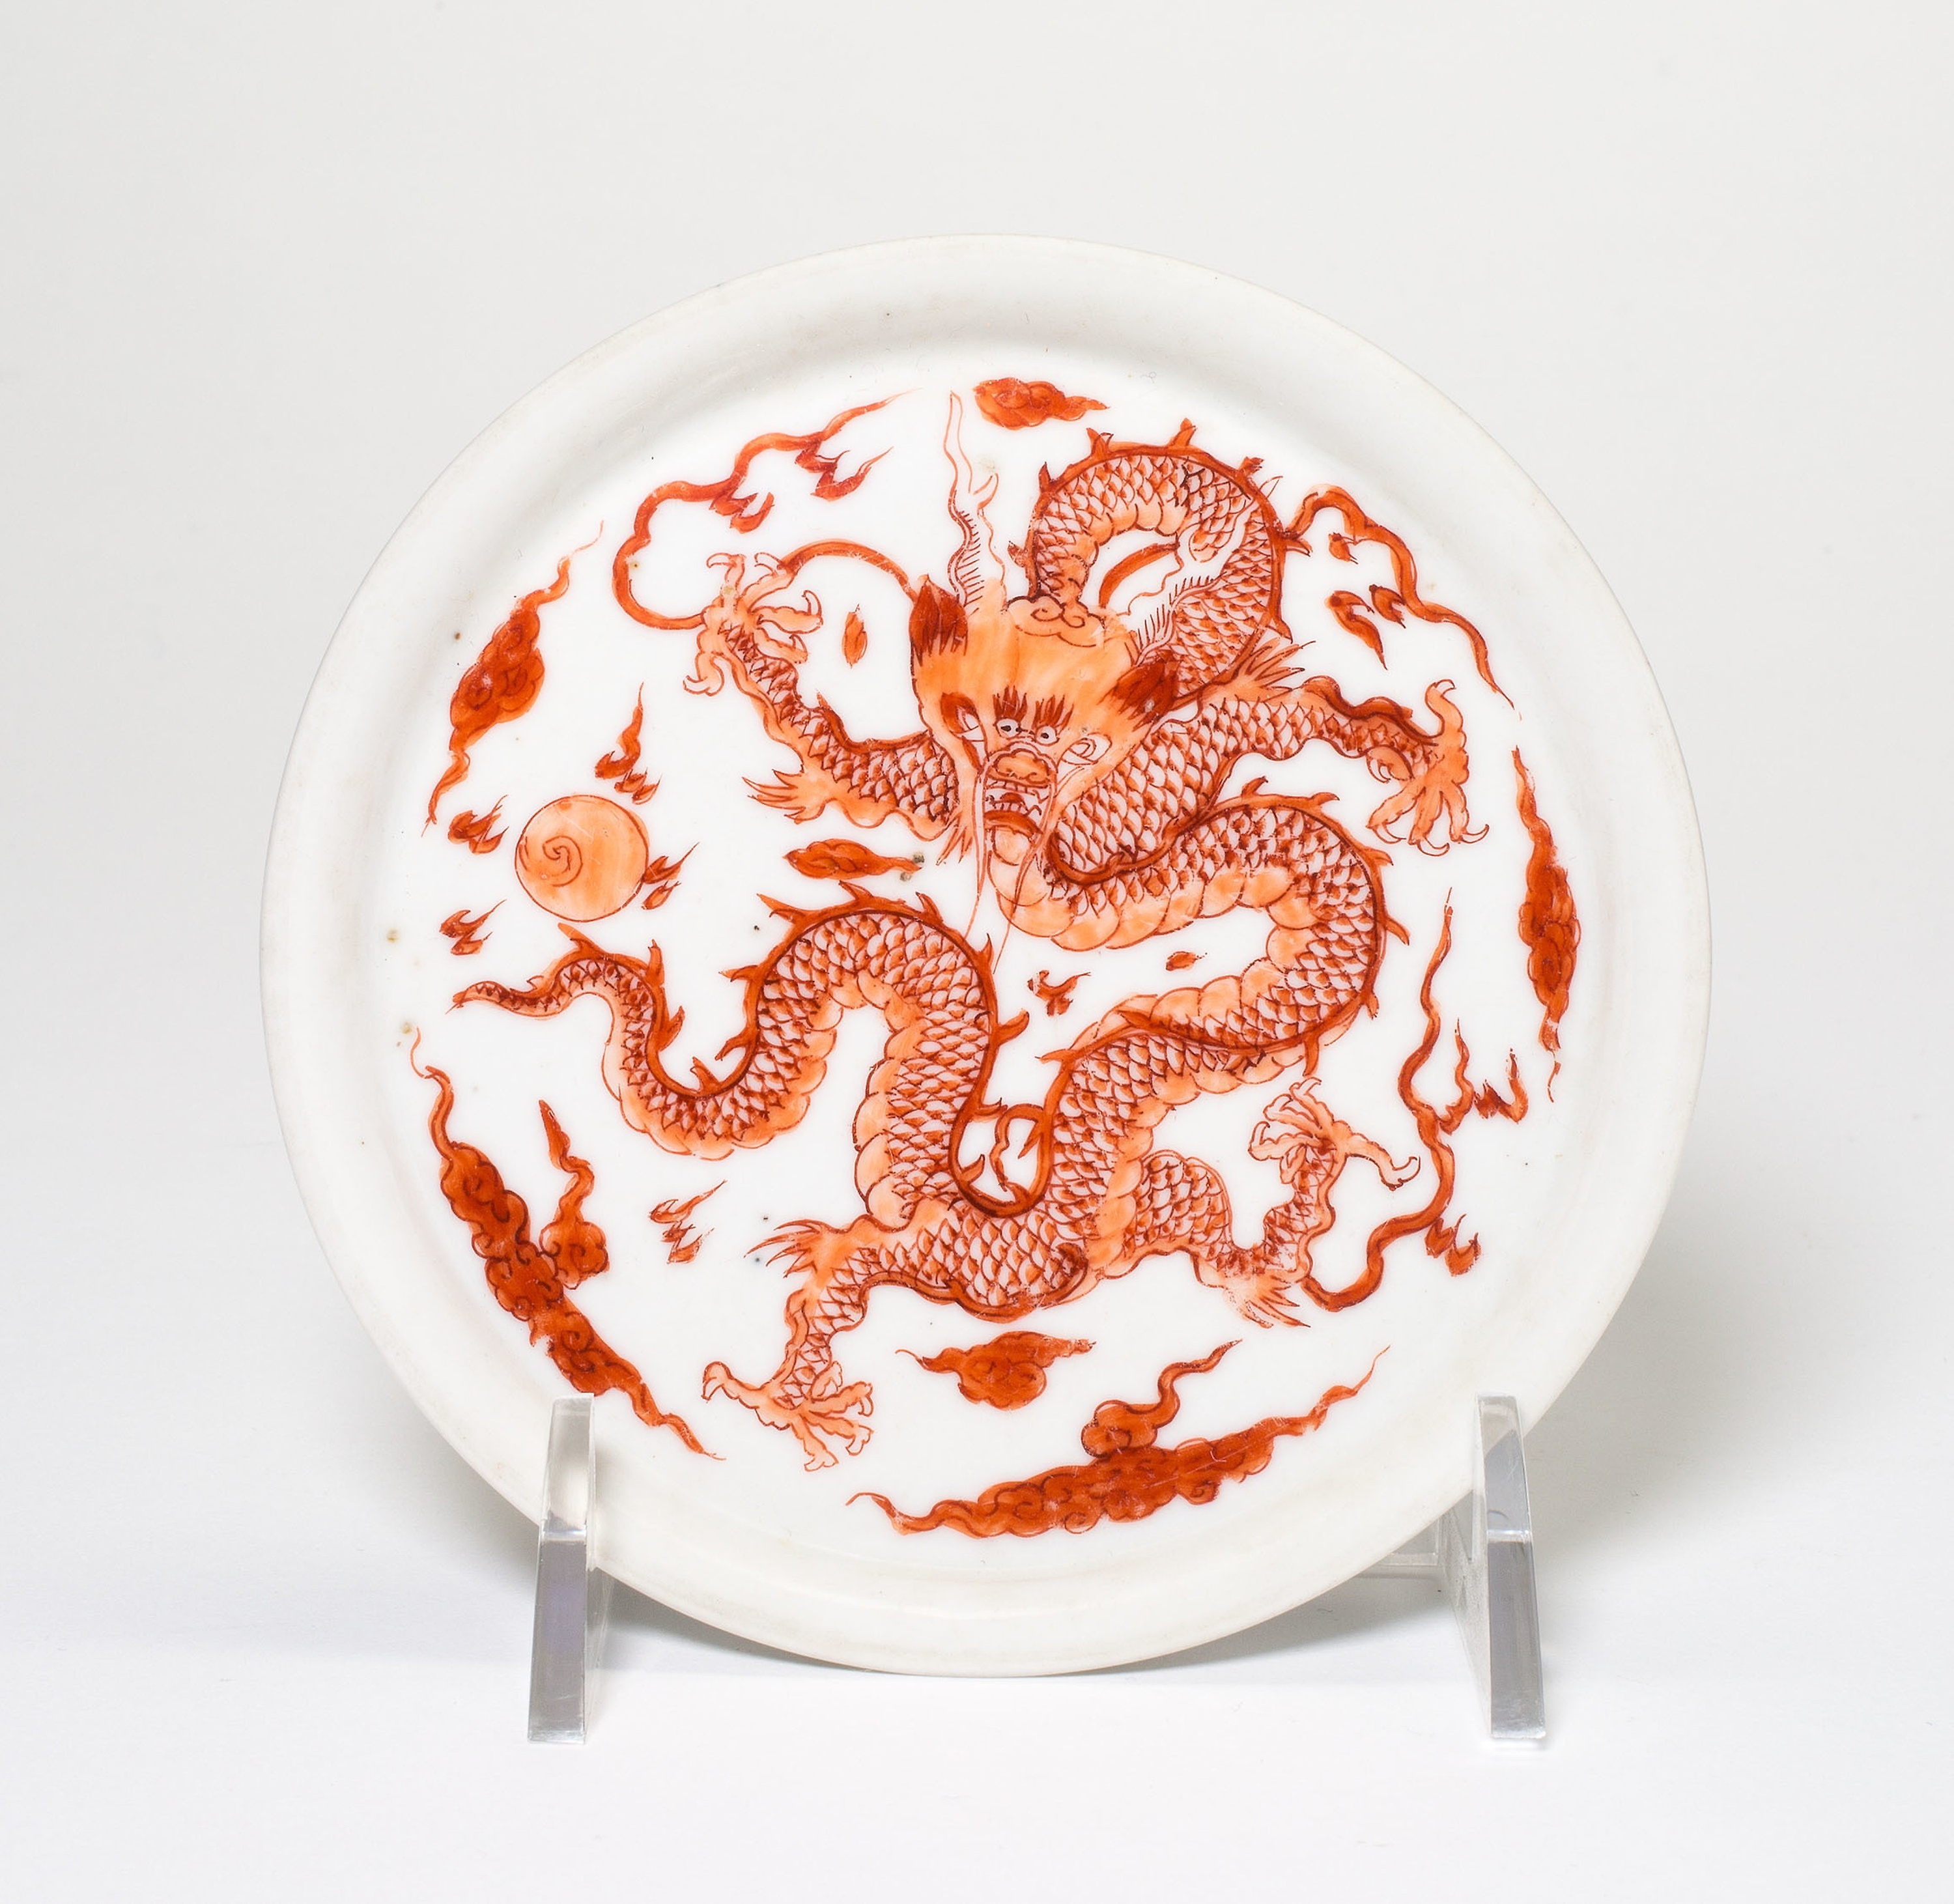
orange, food, cuisine, dish, cream, dessert